Warwickshire County Cricket Club in 1994

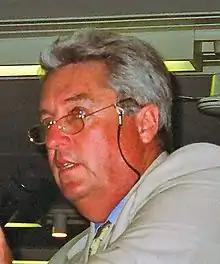
Bob Woolmer, coach of Warwickshire in 1994

In the 1993 season Warwickshire finished the County Championship in 16th position amongst the 18 counties. Two batsmen, Andy Moles and Dominic Ostler passed 1,000 runs while only Neil Smith, with 44, took more than 30 wickets. In one-day competitions they finished 10th in the National League, were knocked out of the first round of the Benson and Hedges Cup, and won the Natwest Trophy. They beat Sussex by five wickets in the Lord's final, chasing down 322 with Asif Din scoring a century and Dermot Reeve finishing unbeaten on 81.